Gidsken Jakobsen

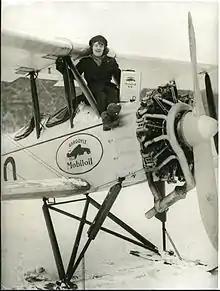

Gidsken Nilsine Jakobsen (1 August 1908 – 13 June 1990) was a Norwegian aviation pioneer.